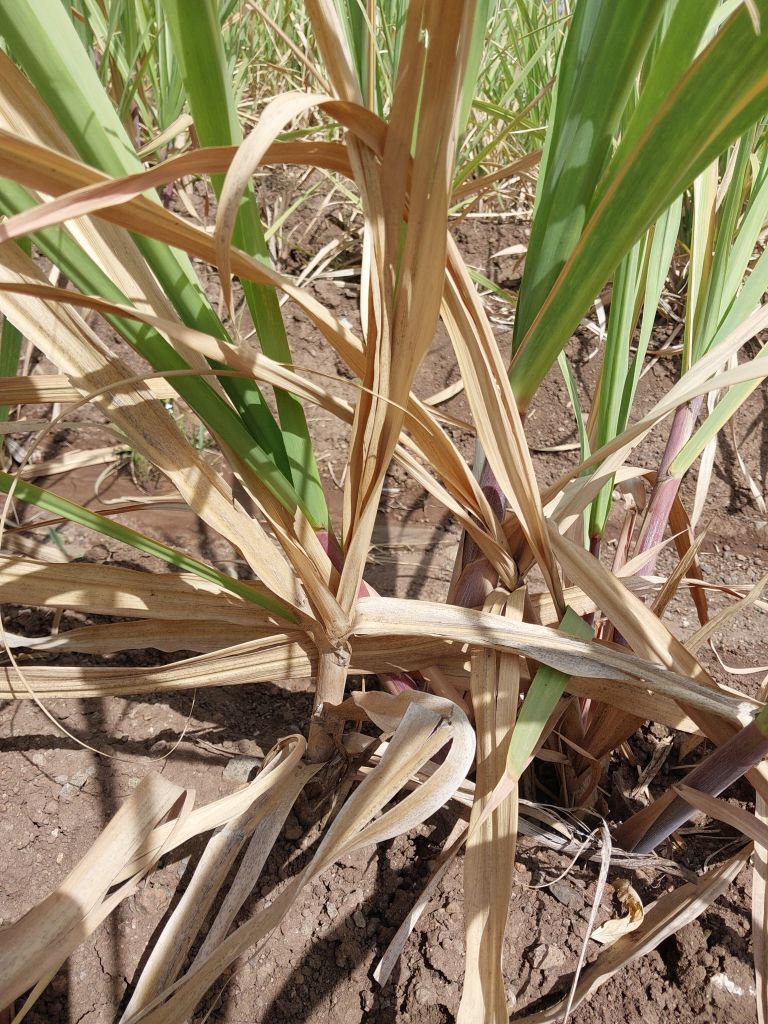
Label: Dried